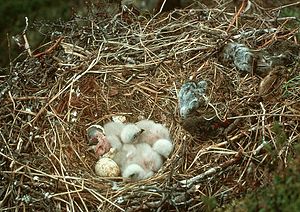
Fjeldvåge / Yngletid
Fjeldvågerede med unger.
Fjeldvågen er en rovfugl, der ligner musvågen, men ikke yngler i Danmark, hvor den kun forekommer som træk- og vintergæst fra ynglepladserne i Norge og Sverige. Den er udbredt videre østover gennem det nordlige Rusland og Nordamerika. Fjeldvågen regnes som Norges almindeligste rovfugl.